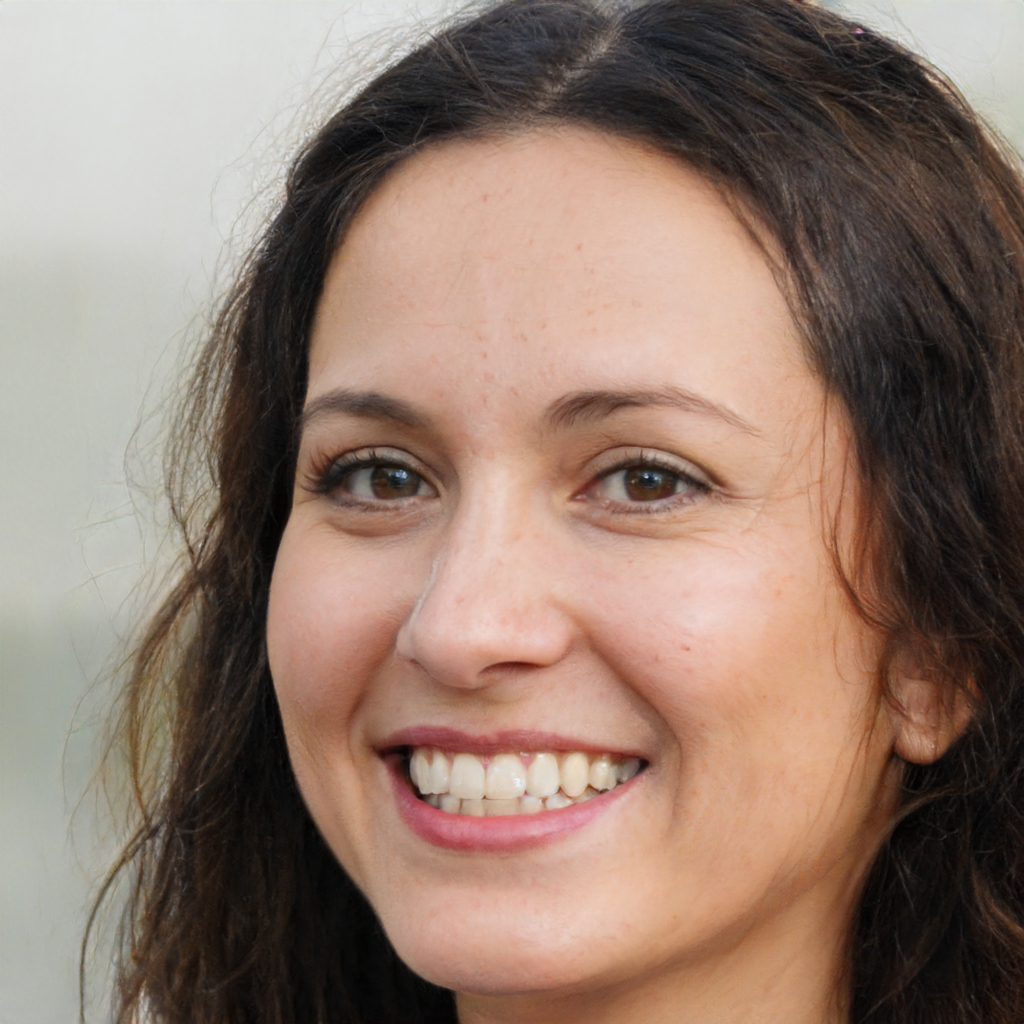
Gender: Female